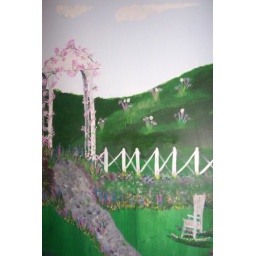
The bathroom wall in The Fishery